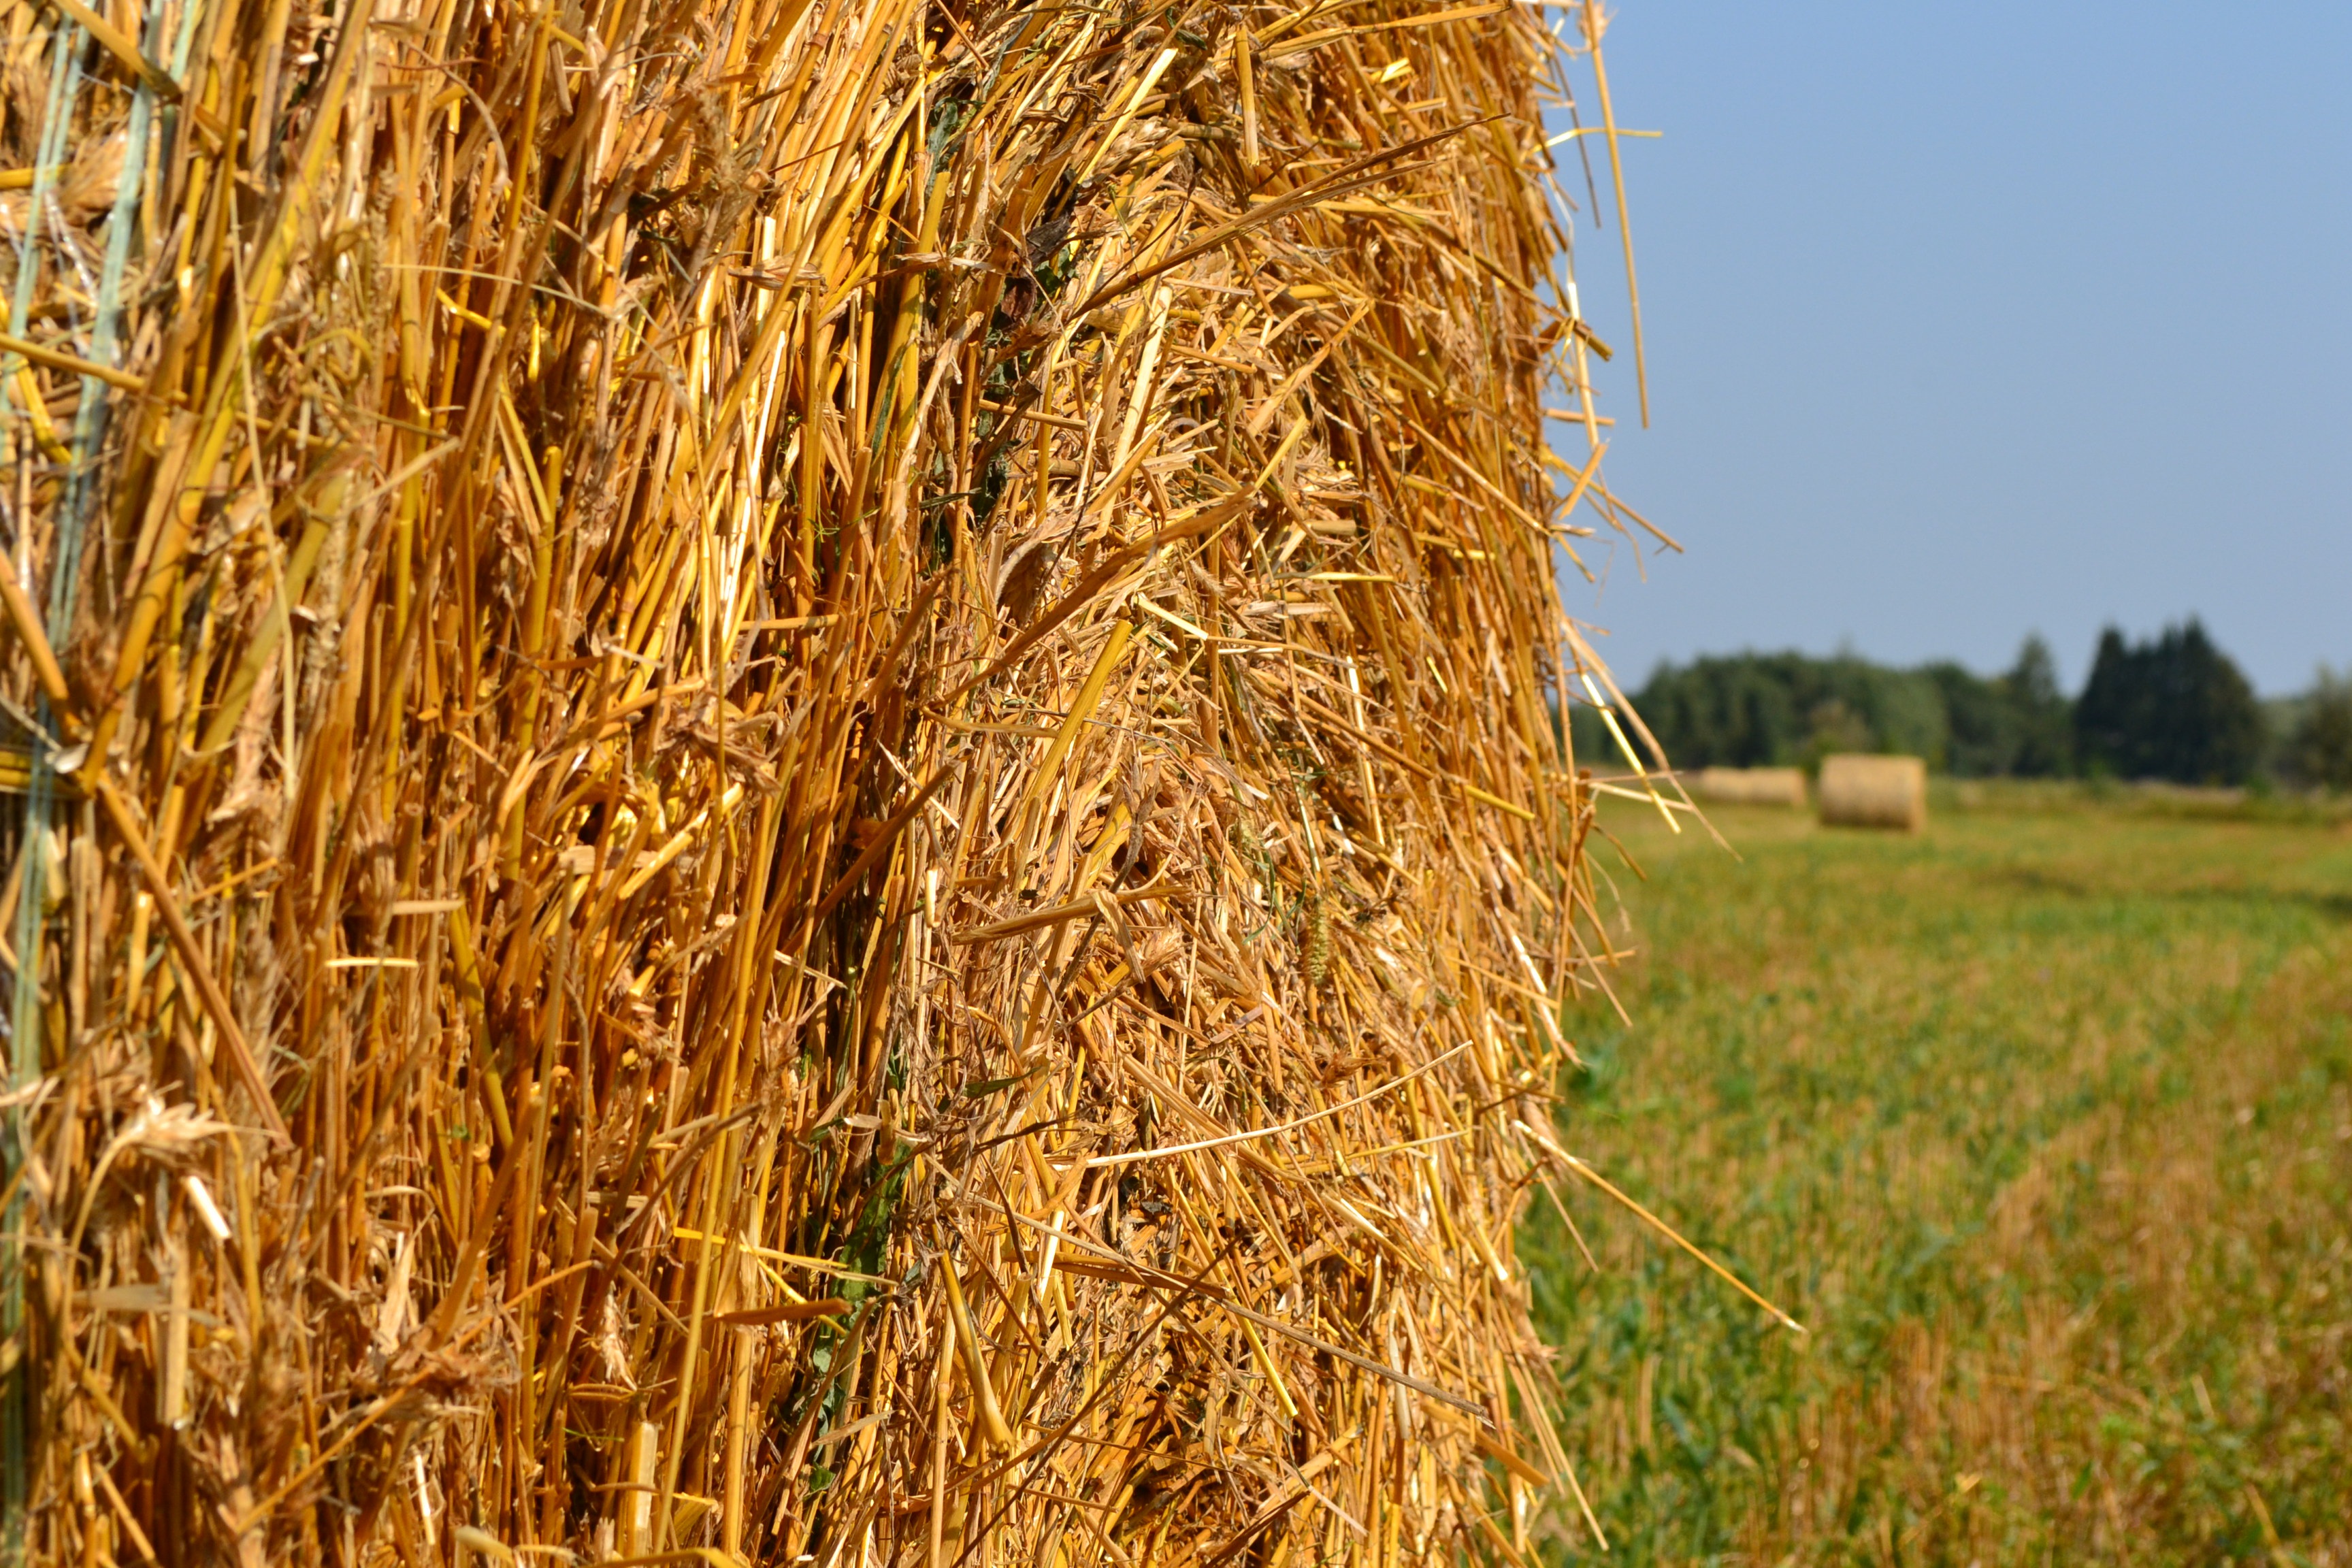
landscape, nature, grass, plant, hay, field, meadow, prairie, summer, village, food, crop, corn, agriculture, fields, straw, grass family